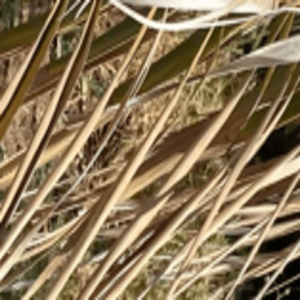
Label: Rachis Blight